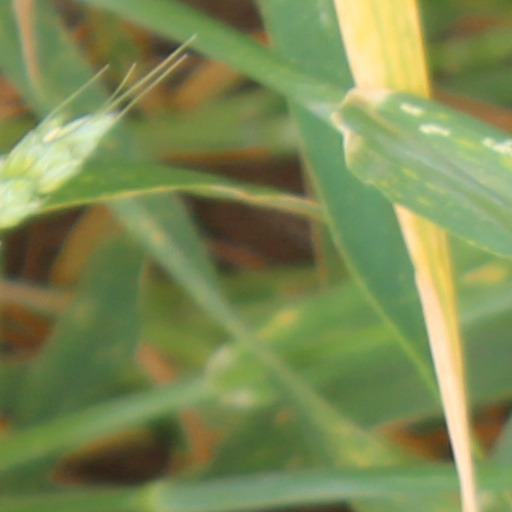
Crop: wheat